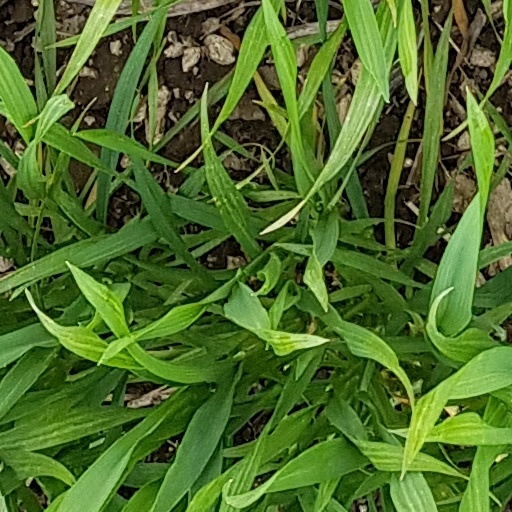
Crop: wheat